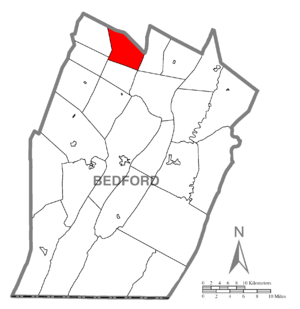
Kimmel Township est un township, situé au nord du comté de Bedford, aux États-Unis. En 2010, il comptait une population de 1 616 habitants.